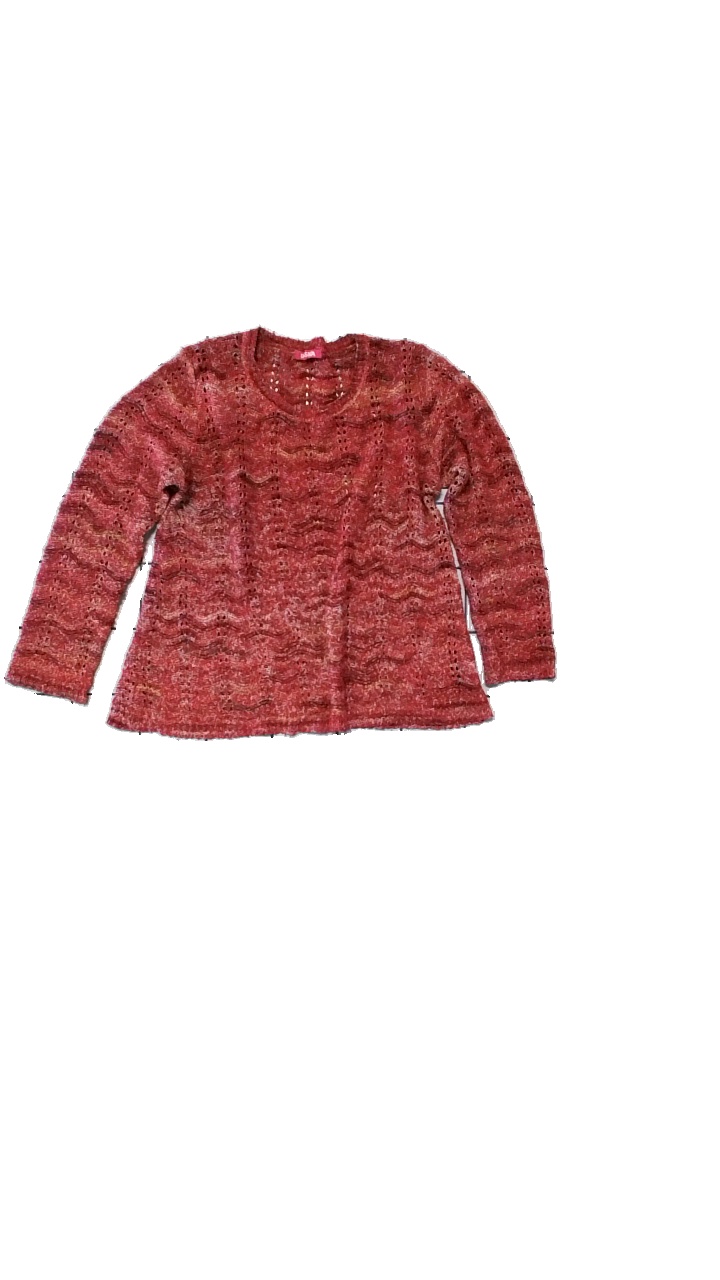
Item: Sweater (Ladies)
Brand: Indiska
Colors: Red, Multicolor, Yellow
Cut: Regular
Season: All
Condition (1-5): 2
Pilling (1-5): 2
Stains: Minor
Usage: Export
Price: <50